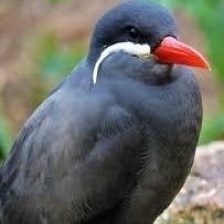
Species: INCA TERN
Scientific name: LAROSTERNA INCA